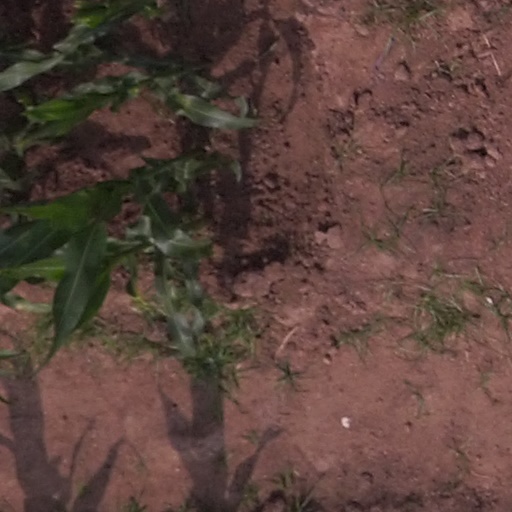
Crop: maize; corn